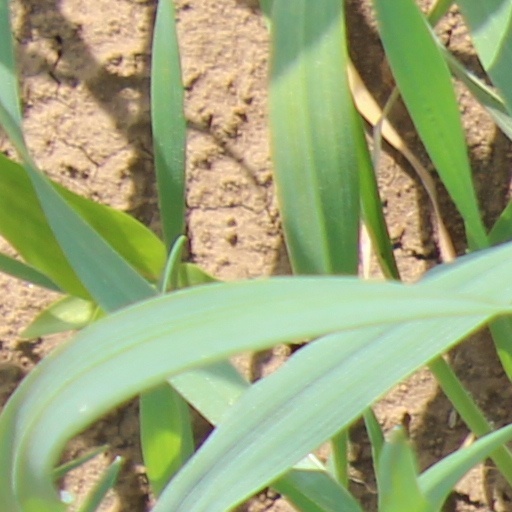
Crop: wheat